Düsseldorf Völklinger Straße station

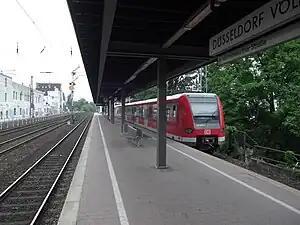

Düsseldorf Völklinger Straße station is a through station in the district of Unterbilk in the city of Düsseldorf in the German state of North Rhine-Westphalia. The station was opened on 29 May 1988 on the new line opened by the Prussian state railways on 1 October 1891 between the Hamm Railway Bridge and Gerresheim as part of the construction of Düsseldorf Hauptbahnhof. It has two platform tracks and it is classified by Deutsche Bahn as a category 5 station.